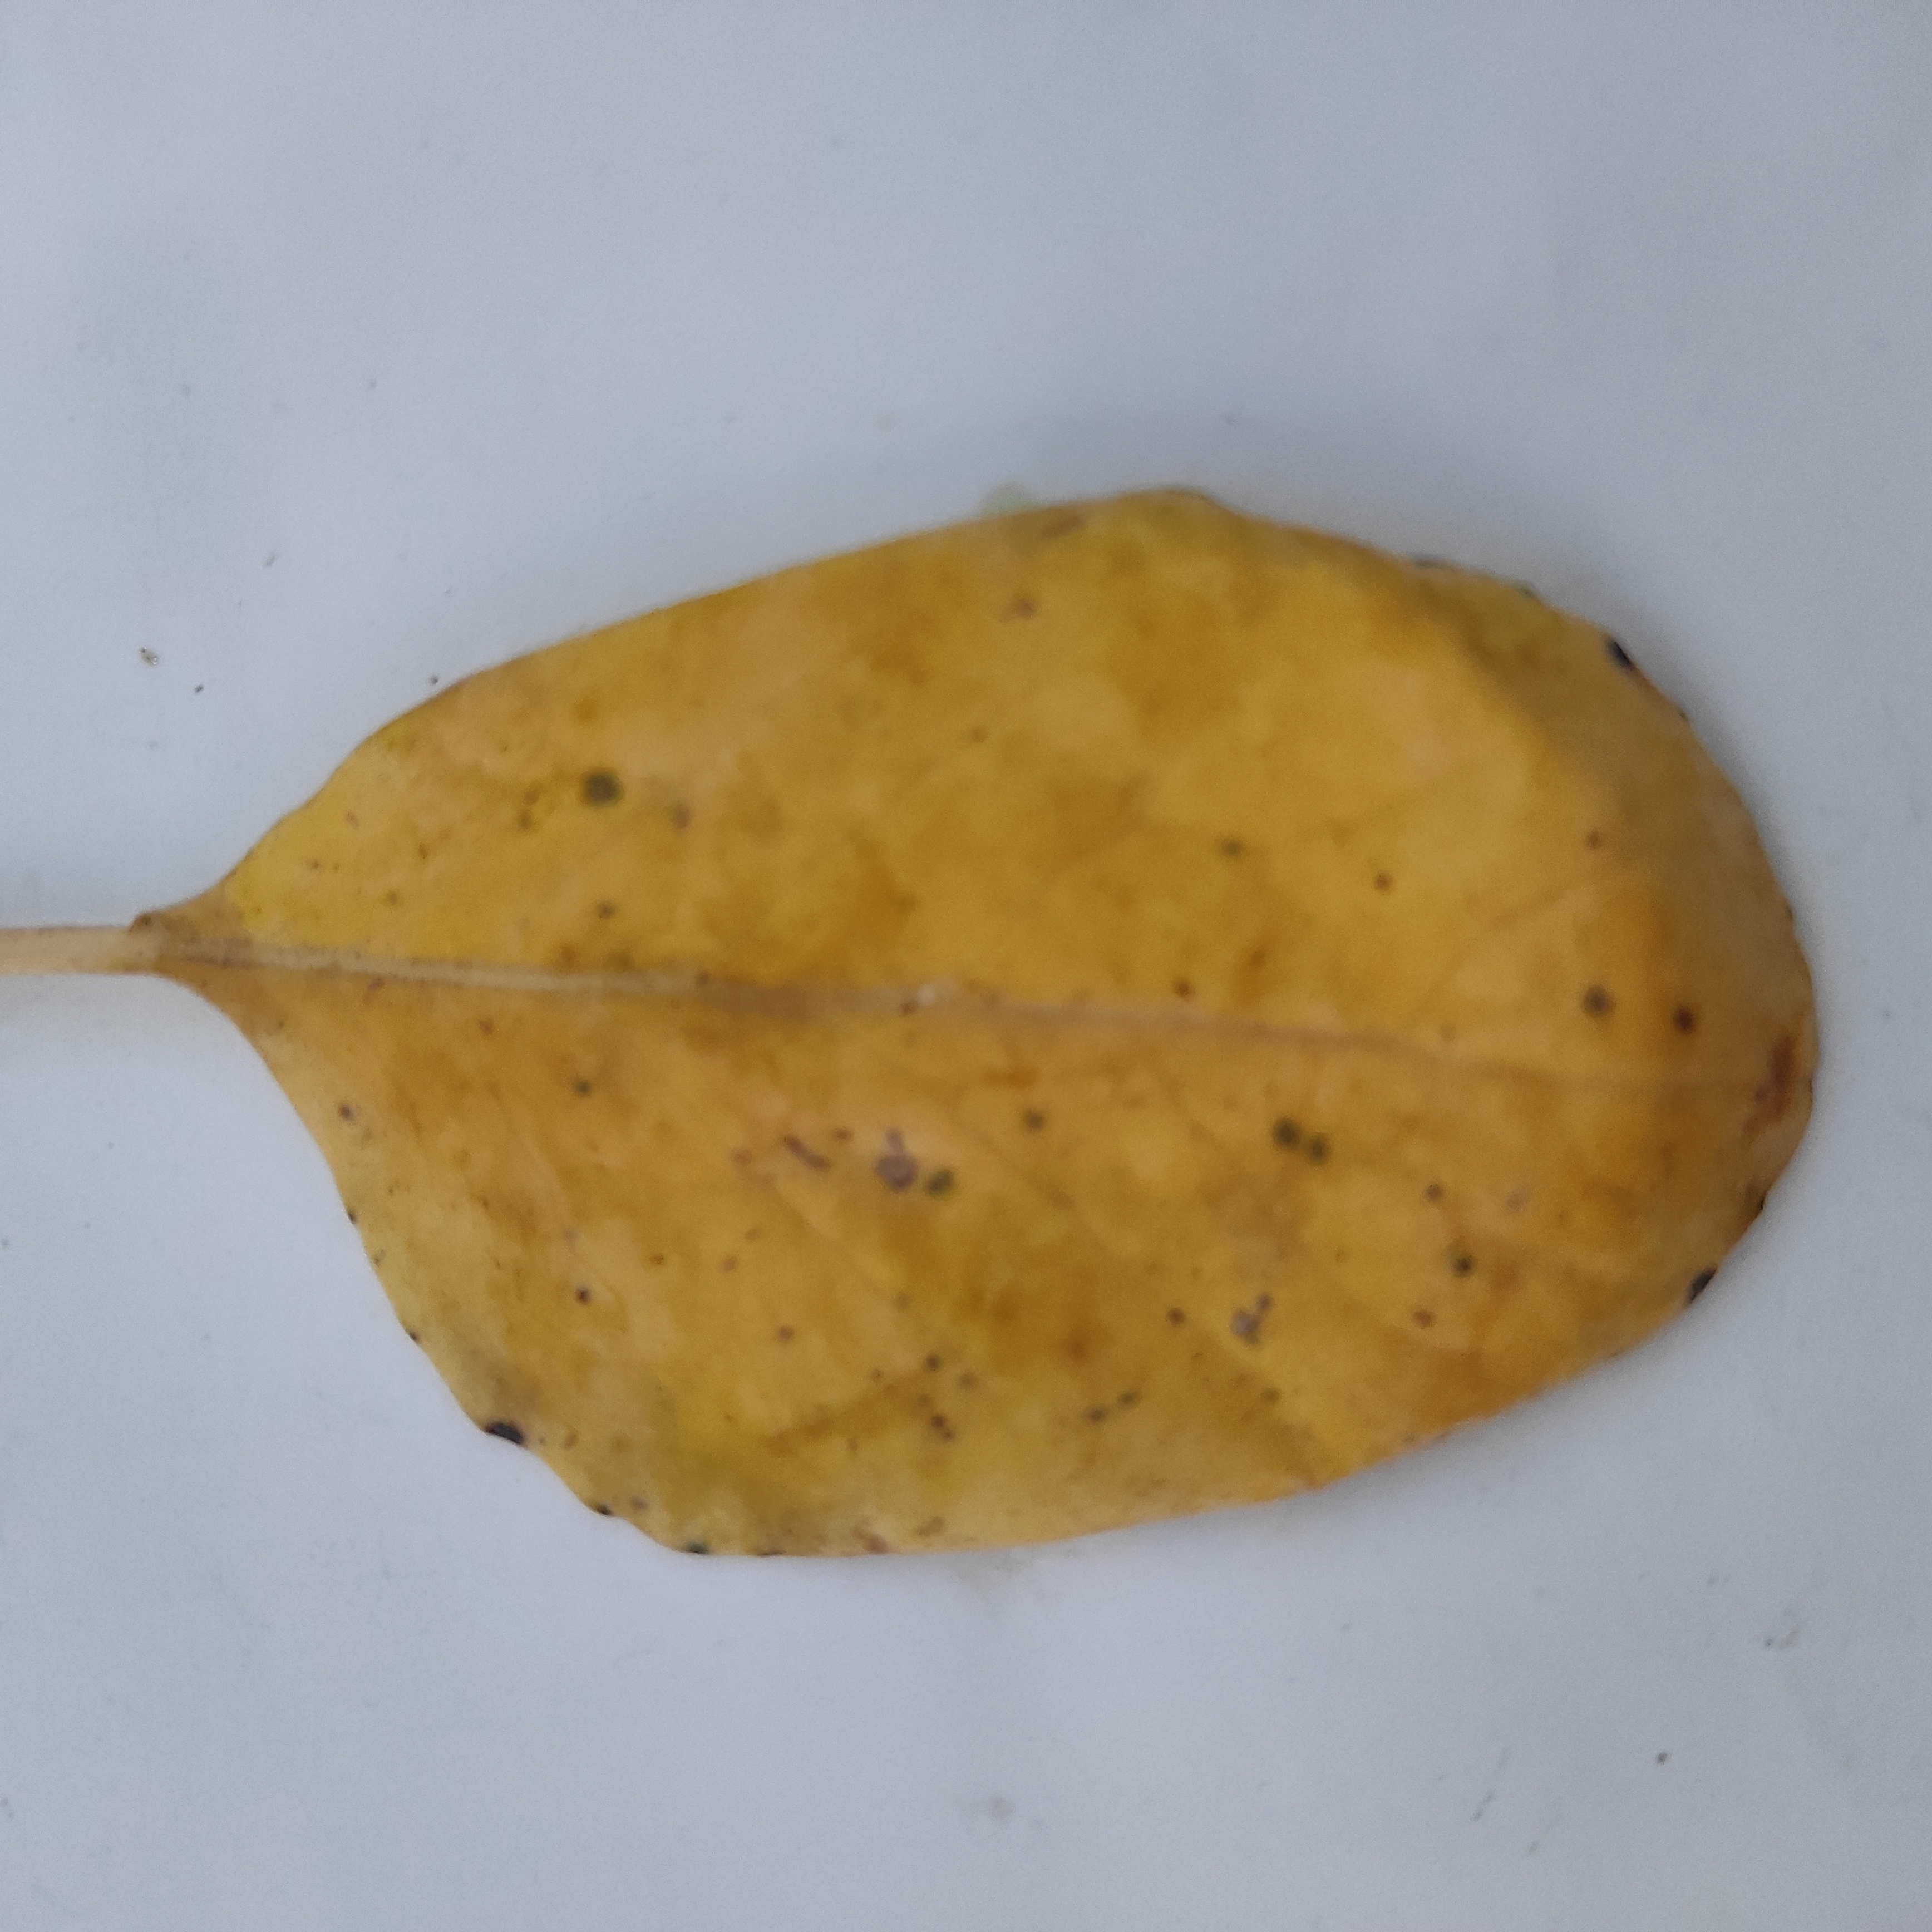
Label: Black Rot